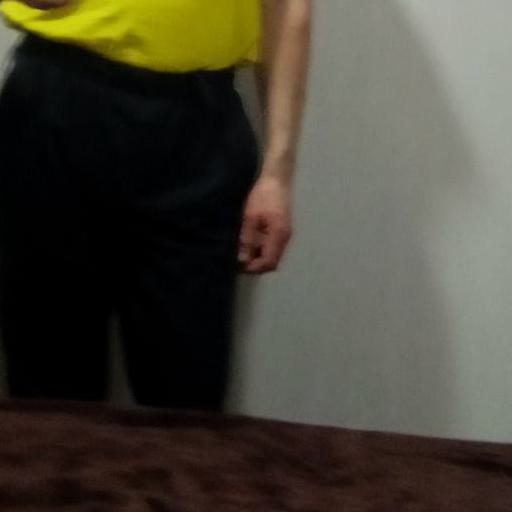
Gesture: no_gesture